Sex industry

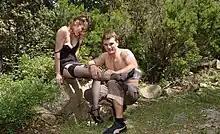
Two porn actors preparing to shoot an outdoor scene for an adult film

Prostitution is a main component of the sex industry and may take place in a brothel, at a facility provided by the prostitute, at a client's hotel room, in a parked car, or on the street. Often this is arranged through a pimp or an escort agency. Prostitution involves a prostitute or sex worker providing commercial sexual services to a client. In some cases, the prostitute is at liberty to determine whether she or he will engage in a particular type of sexual activity, but forced prostitution and sexual slavery does exist in some places around the world. Reasons as to why an individual may enter into prostitution are varied. Socialist and radical feminists have cited poverty, oppressive capitalistic processes, and patriarchal societies that marginalizes people based on race and class as reasons for the continued presence of prostitution, as these aspects all work together to maintain oppression. Other reasons include displacement due to conflict and war. Institutionalized racism in the United States has been cited as a reason for the prevalence of sex workers who are Black or other people of color, as this leads to inequality and a lack of access to resources.